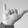
ASL letter: Y